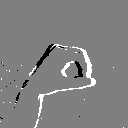
ASL letter: o